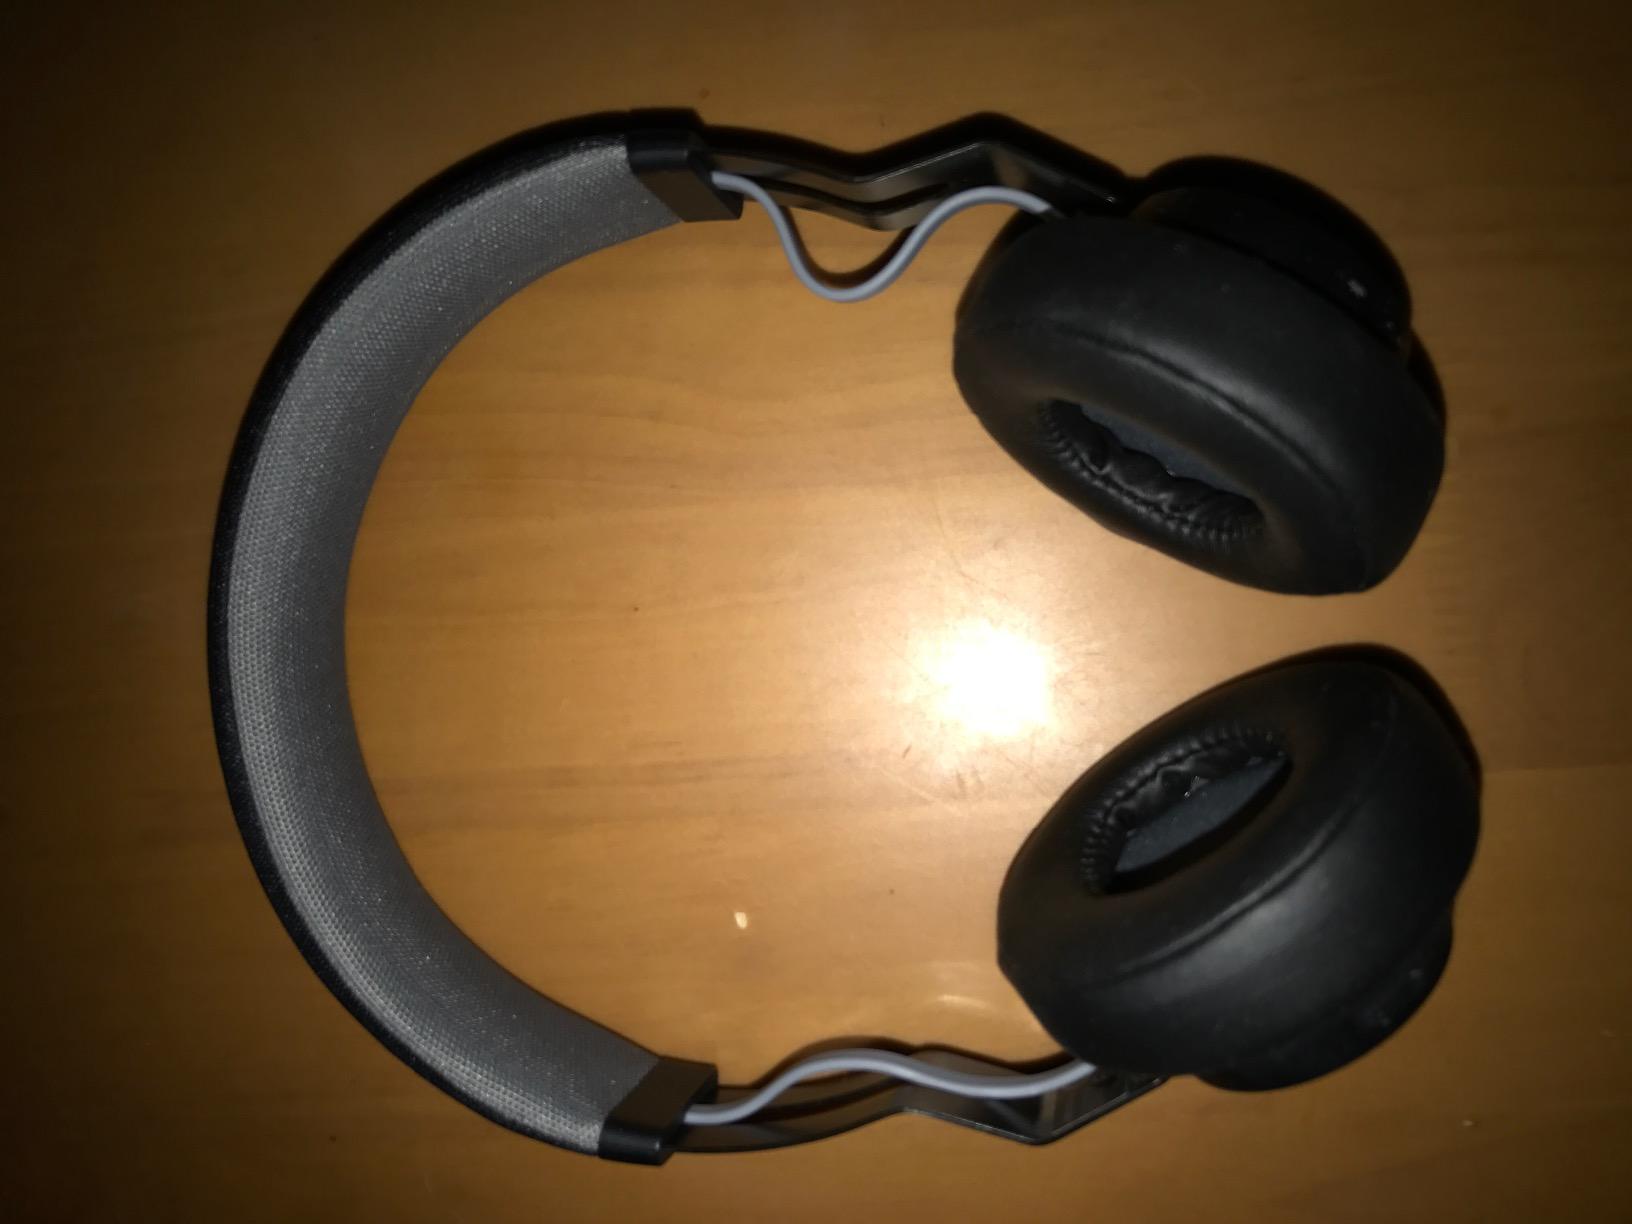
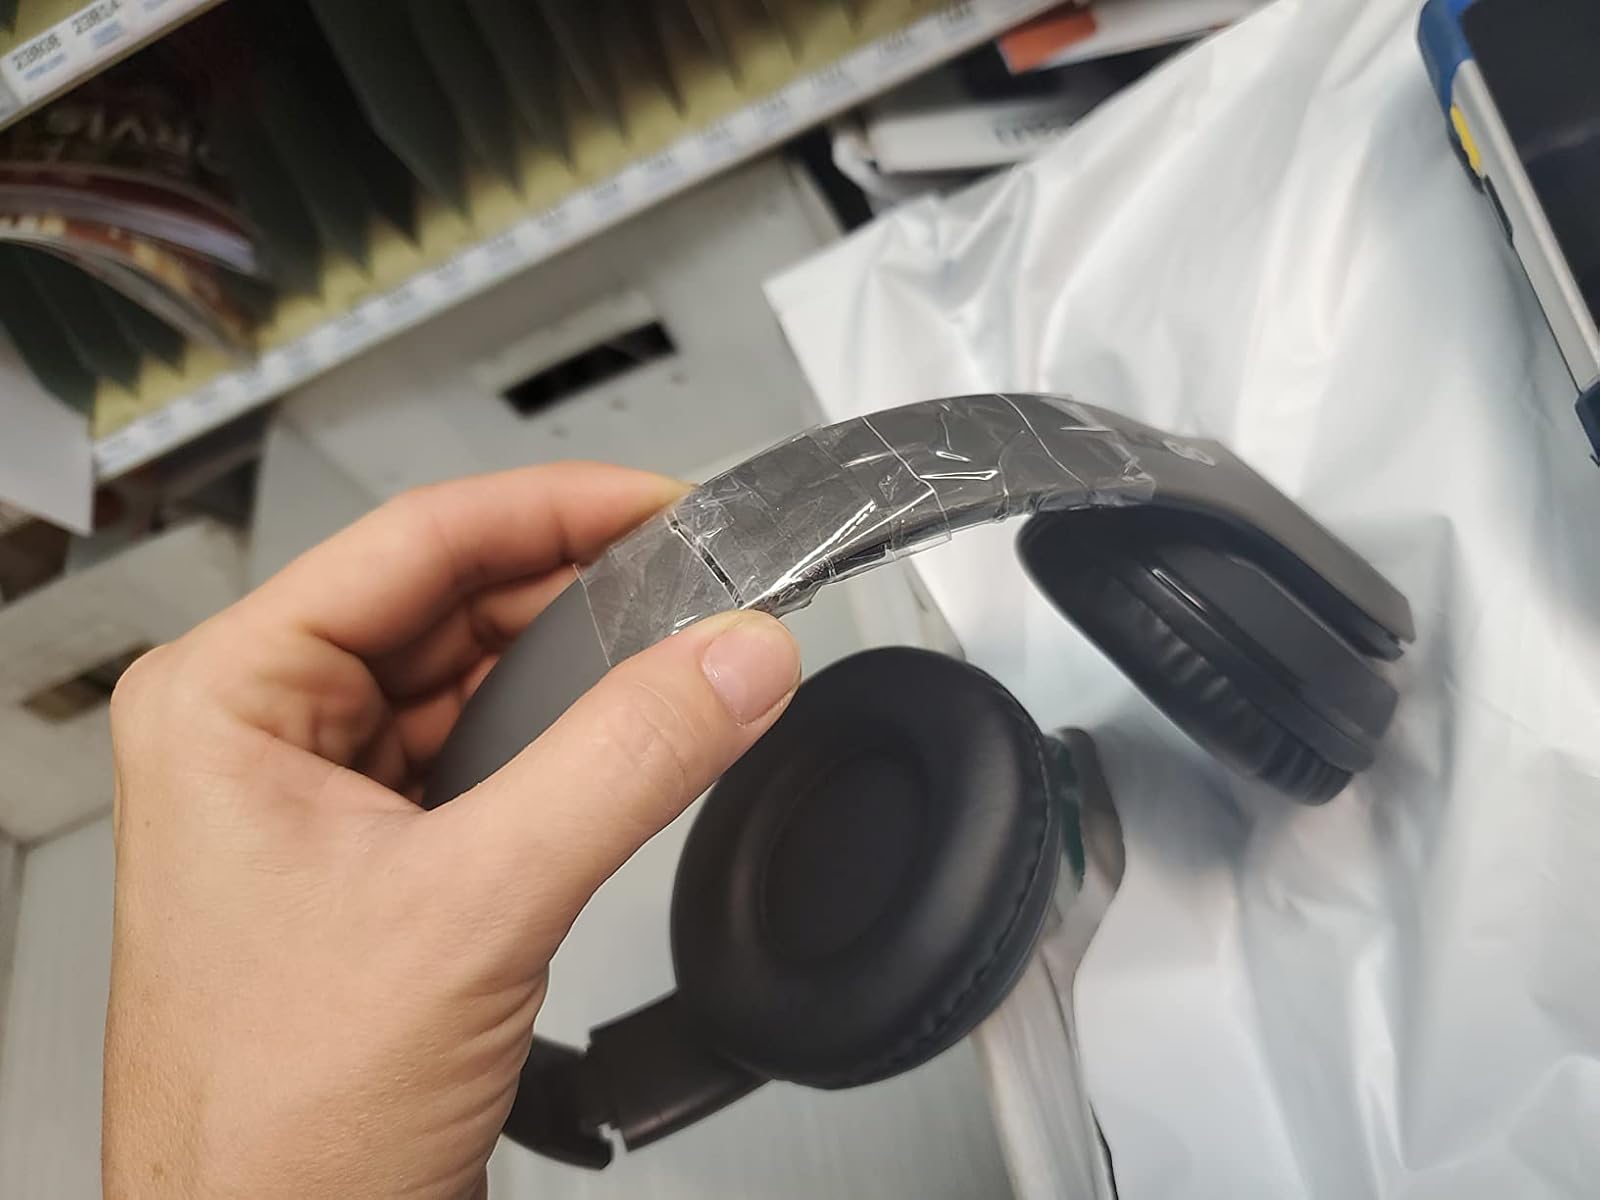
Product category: headphones
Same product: no